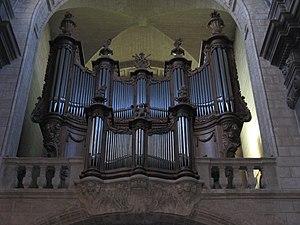
Dans le buffet de l'orgue de Jean-Baptiste Micot fils édifié en 1786 par le menuisier Caular de Dax, instrument de Robert Chauvin en 1987.
Jean-Baptiste Micot est un facteur d'orgue français réputé du XVIIIᵉ siècle, un des « huit plus habiles facteurs français au XVIIIᵉ siècle ». Deux de ses fils Pierre, l'aîné et Jean-Baptiste, le cadet ont été également organiers à ses côtés.
La cathédrale Notre-Dame ou Sainte-Marie est une cathédrale catholique romaine située dans la commune de Dax, dans le département français des Landes. Elle est classée par les Monuments historiques par arrêté du 16 septembre 1946.